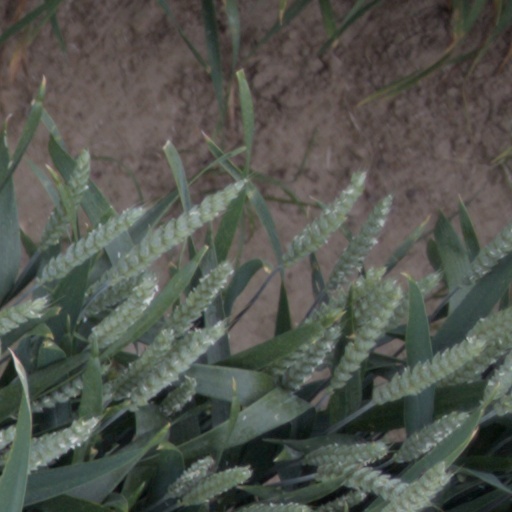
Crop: wheat